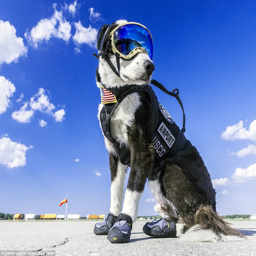
many dogs are content with playing fetch and finding sticks - but not every dog is the border collie